Croatian art of the 20th century

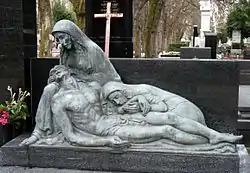
The work of Ivo Kerdić in Mirogoj cemetery, Zagreb

Munich Circle ("Münchenski krug") is the term given by art historians to a group of Croatian painters at the beginning of the 20th century at the start of Croatian Modernism. The painters were Josip Račić, Miroslav Kraljević, Vladimir Becić, and Oskar Herman. Together they attended the Academy of Fine Arts in Munich, and were at the time known by their classmates as ""Die Kroatische Schule"" (The Croatian School). Račić and Herman had previously studied with Anton Ažbe at his famous private school in Munich, who insisted on studying the model, plasticity and drawing clear, clean volumes. The Munich painters achieved strong tonal forms in their work by studying the classical painting of Spanish and French masters. Their joint identity of style, with concise artistic expression, without literary, historical or moralistic framework, puts them in direct contact with French impressionism, particularly with Manet and Cézanne as role models. Each of them separately has influenced Croatian Modernism, and together they form an important category in Croatian art. The term "Munich Circle" was coined in the 1950s.